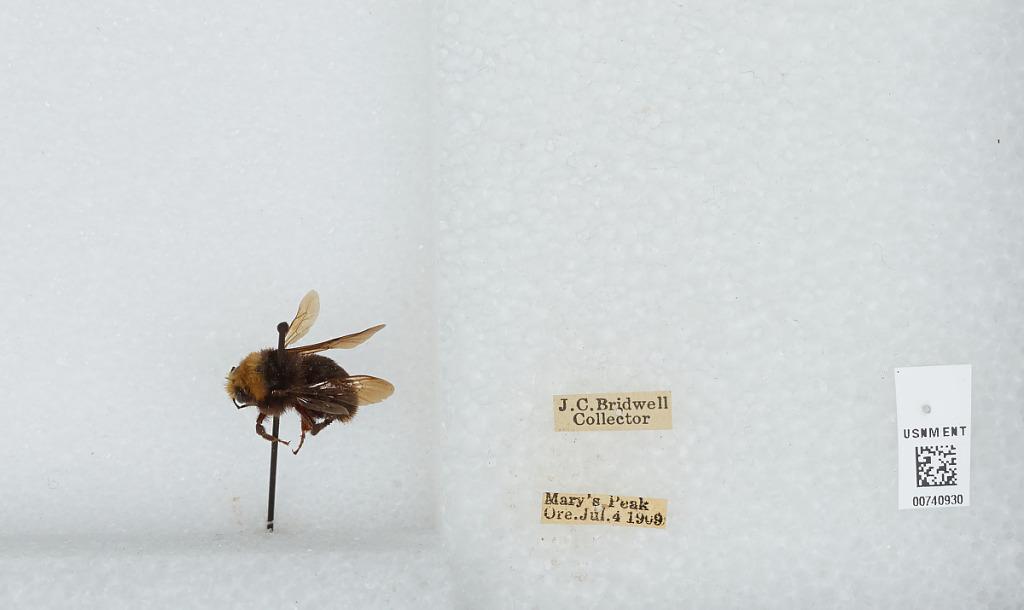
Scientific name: Bombus (Pyrobombus) vosnesenskii Radoszkowski
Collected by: J. Bridwell
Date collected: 1909-7-4
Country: United States
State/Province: Oregon
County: Benton
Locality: Mary's Peak
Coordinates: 44.5044, -123.552